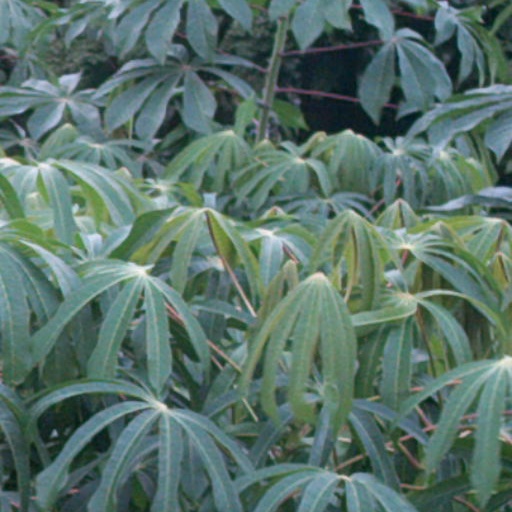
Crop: cassava